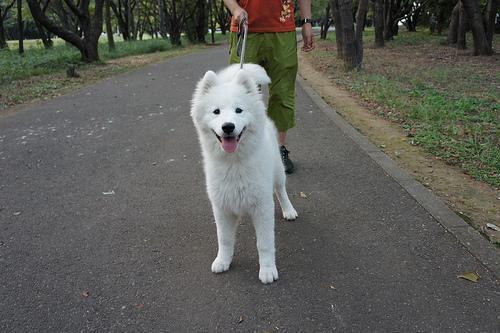
samoyed